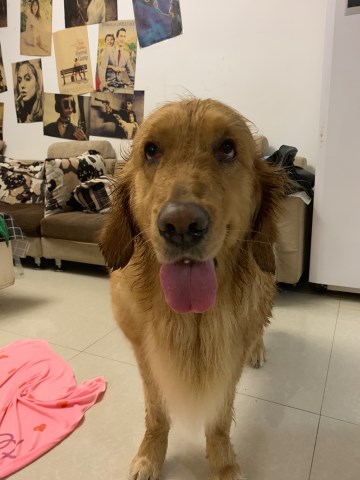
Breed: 5355-n000126-golden_retriever